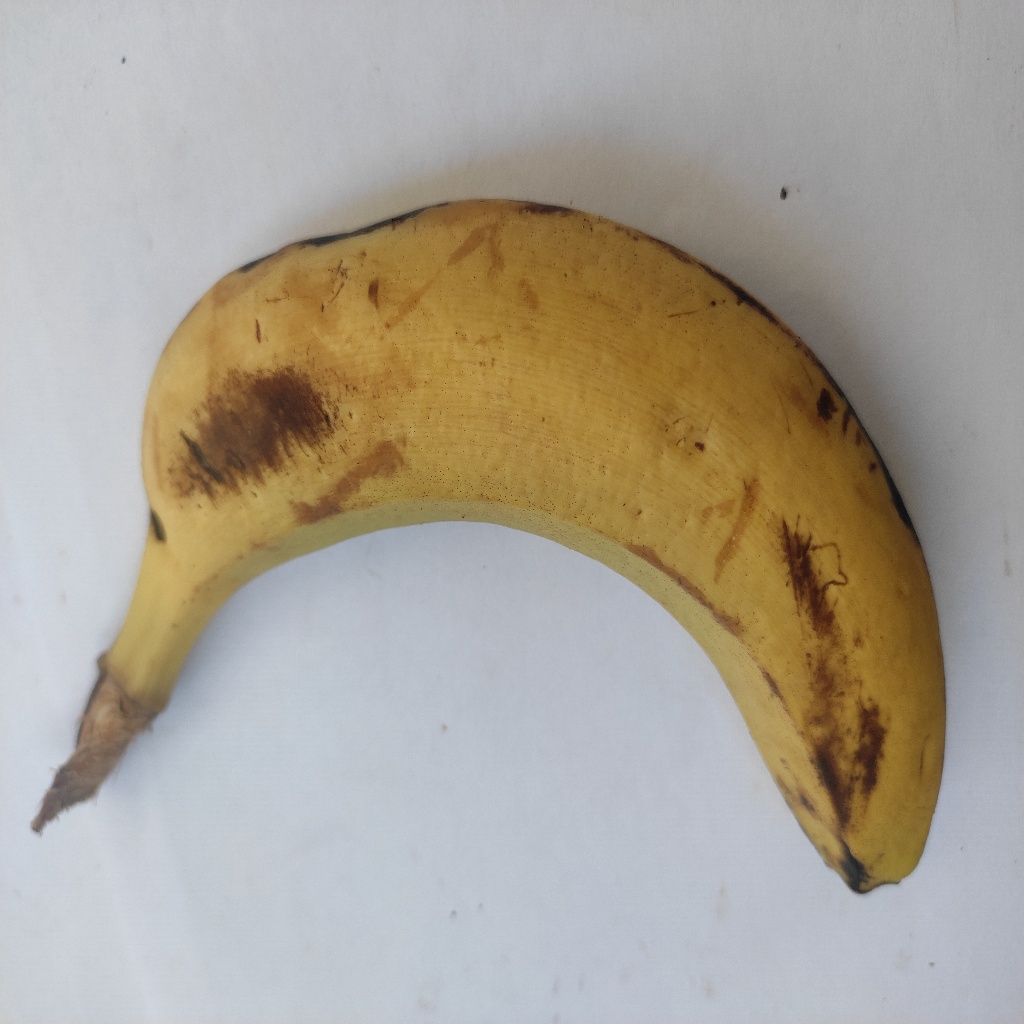
Crop: banana
Quality class: Class_A